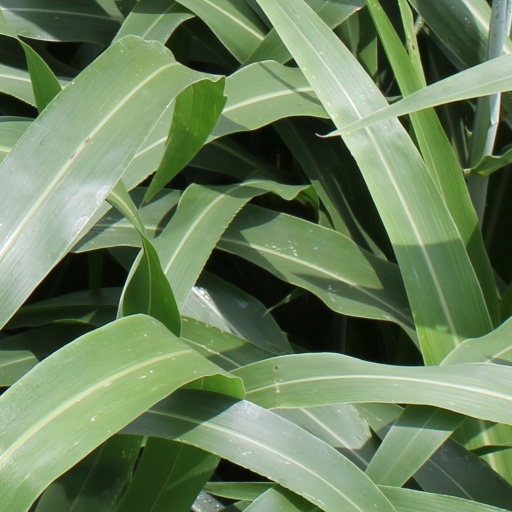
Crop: sorghum